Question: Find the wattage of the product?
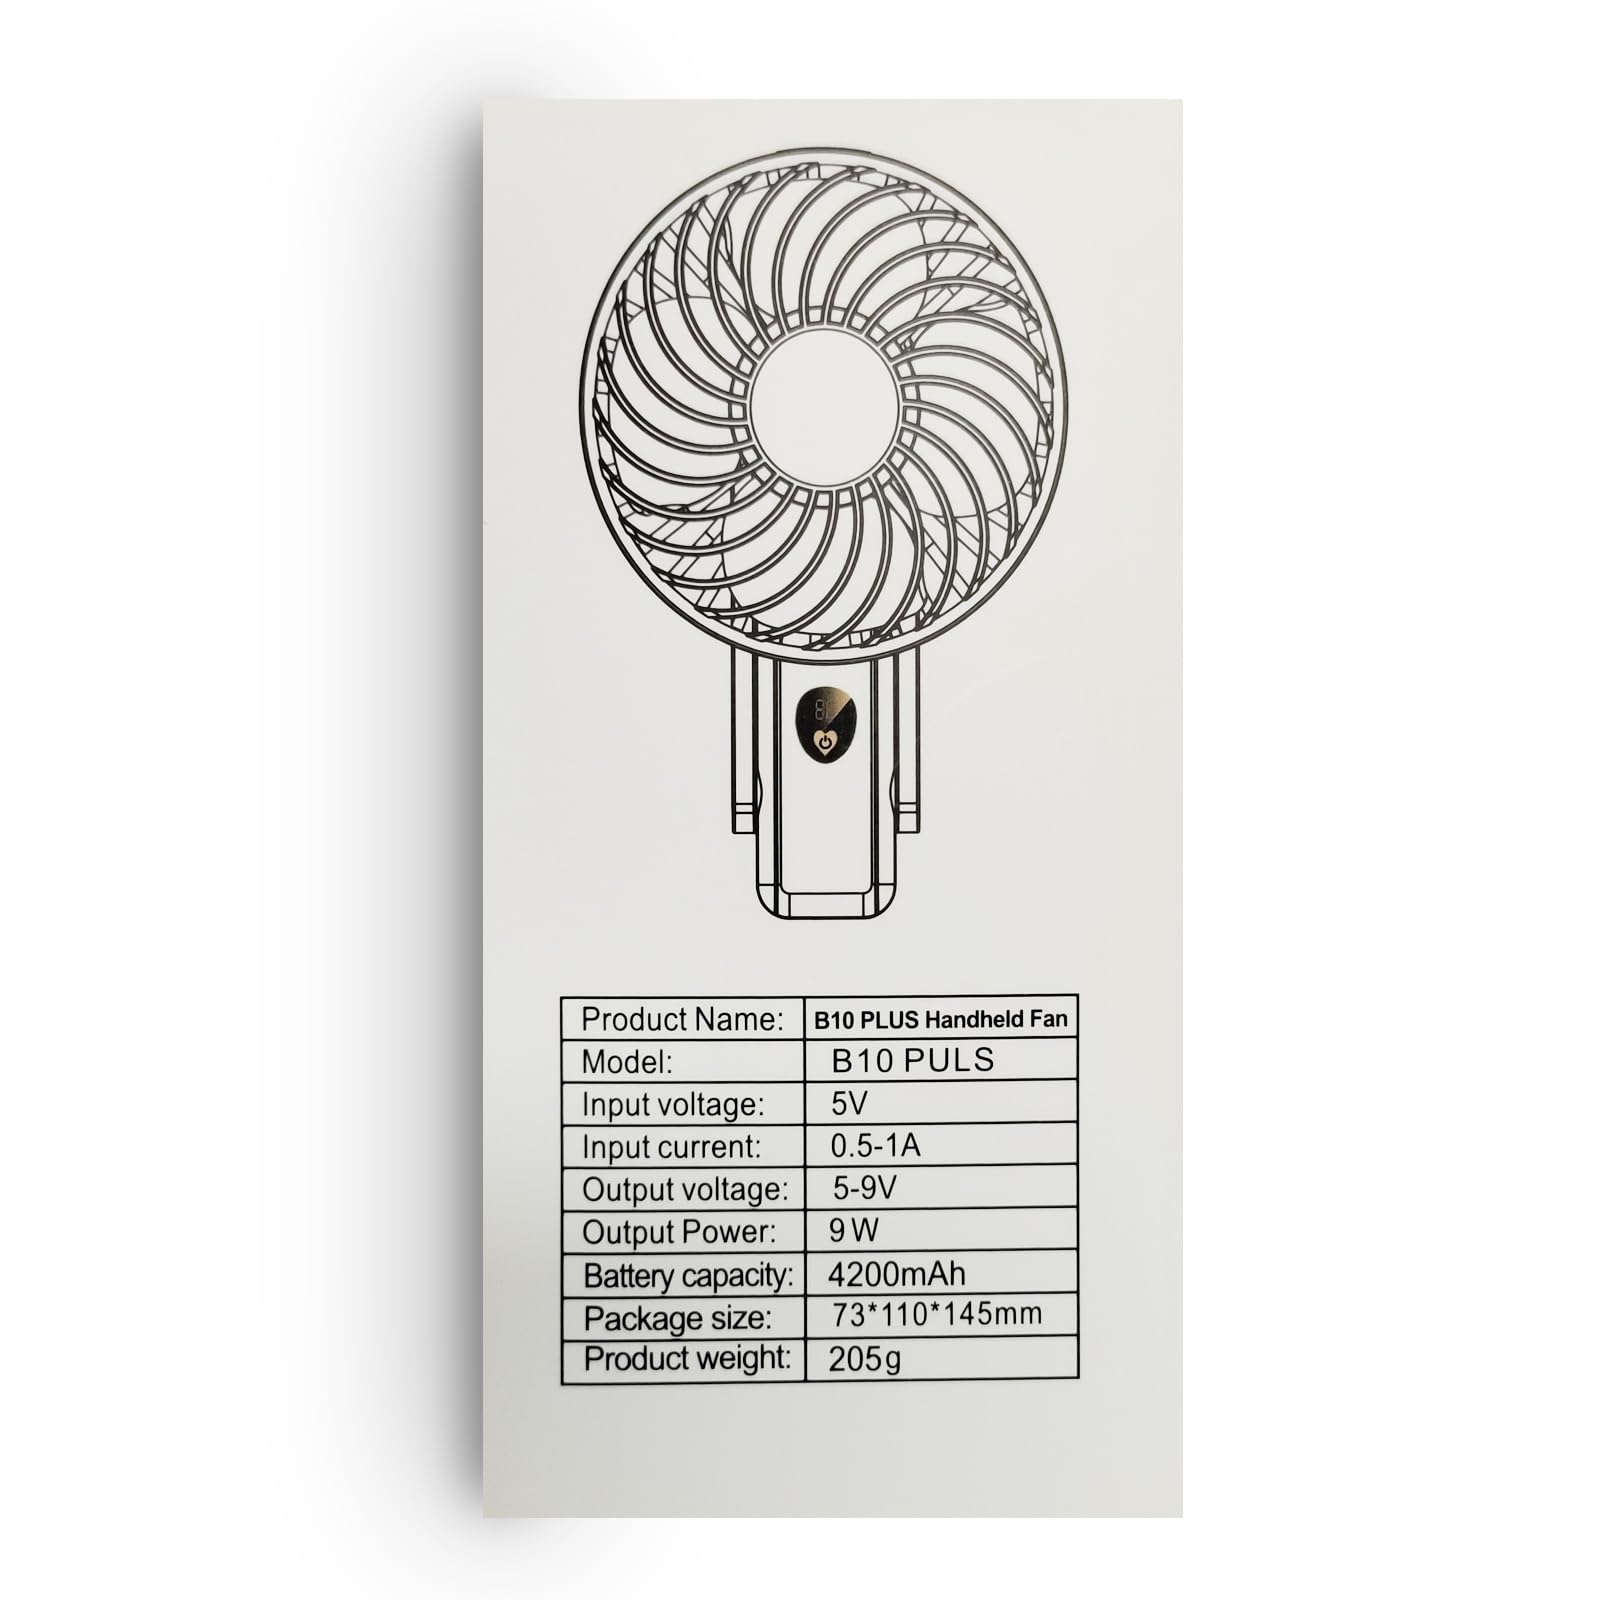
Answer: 9.0 watt